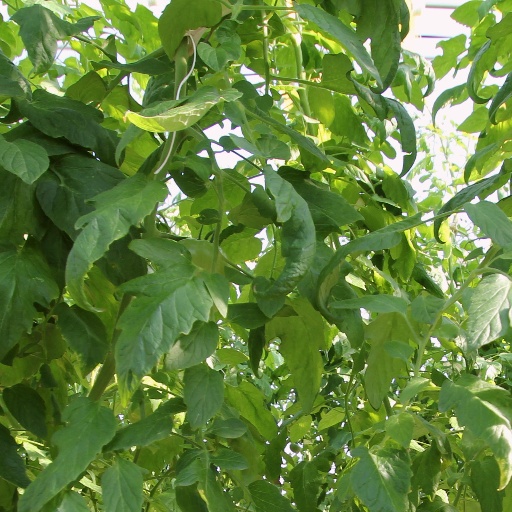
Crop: tomato